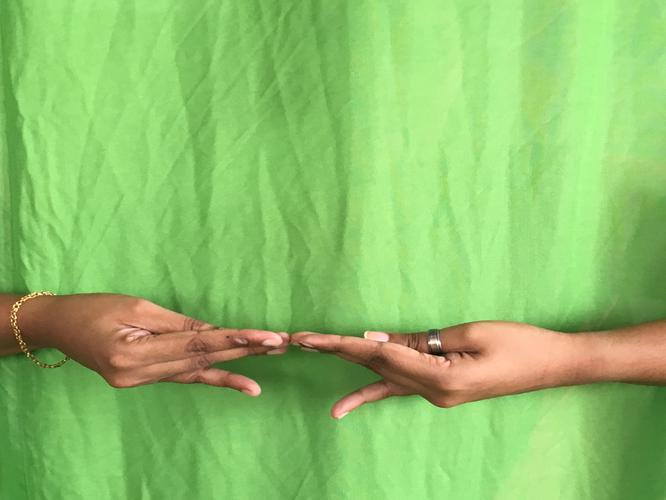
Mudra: Khatva
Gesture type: double_hand